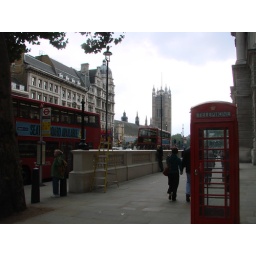
Double decker bus, red phone box (a la Doctor Who) and the Parliament Buildings in the background.